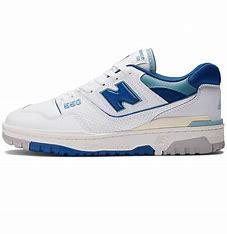
Brand: New
Model: Balance New Balance 550